Manojder Adbhut Bari

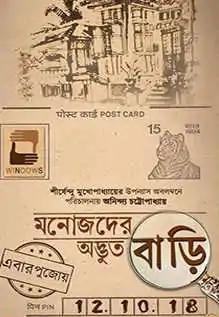
Film poster

Manojder Adbhut Bari is a 2018 Indian Bengali-language comedy drama film directed by Anindya Chatterjee based on the novel of the same name by Shirshendu Mukhopadhyay. Soumitra Chatterjee, Sandhya Roy and Abir Chatterjee play the lead roles. The film was released on 12 October 2018 under the banner of Windows Production House.